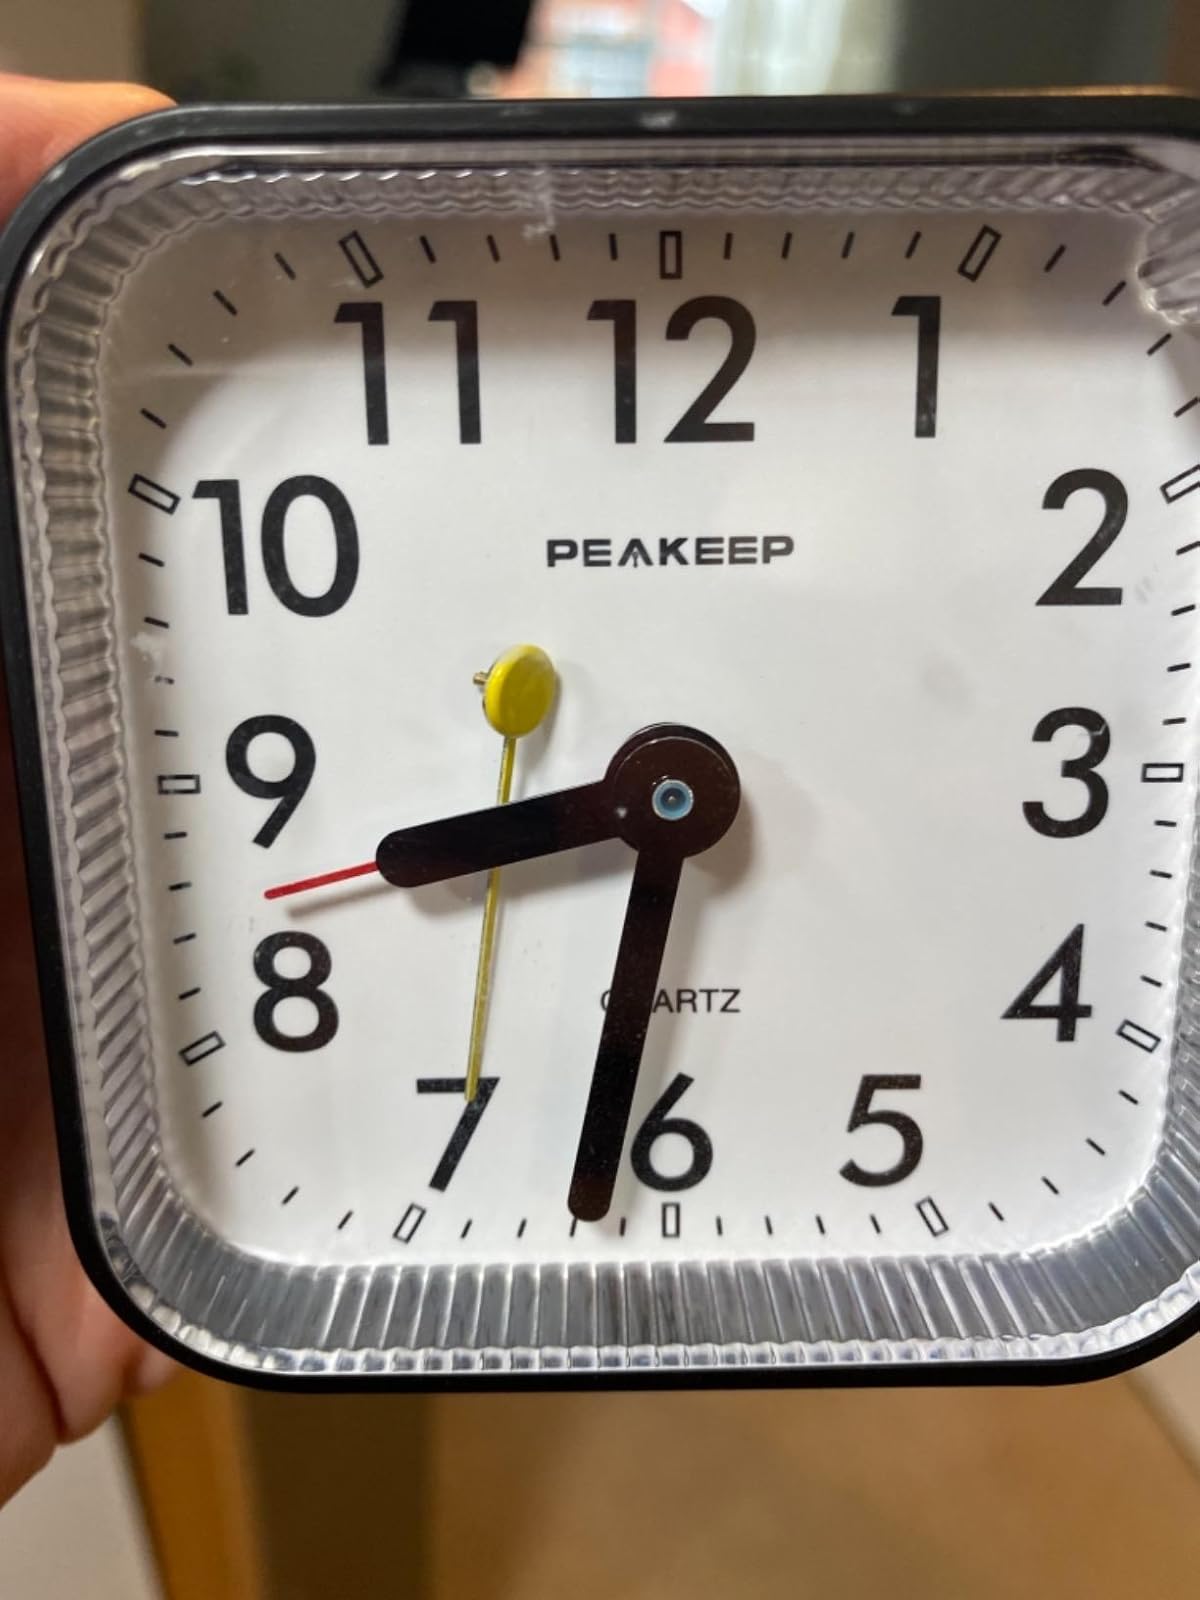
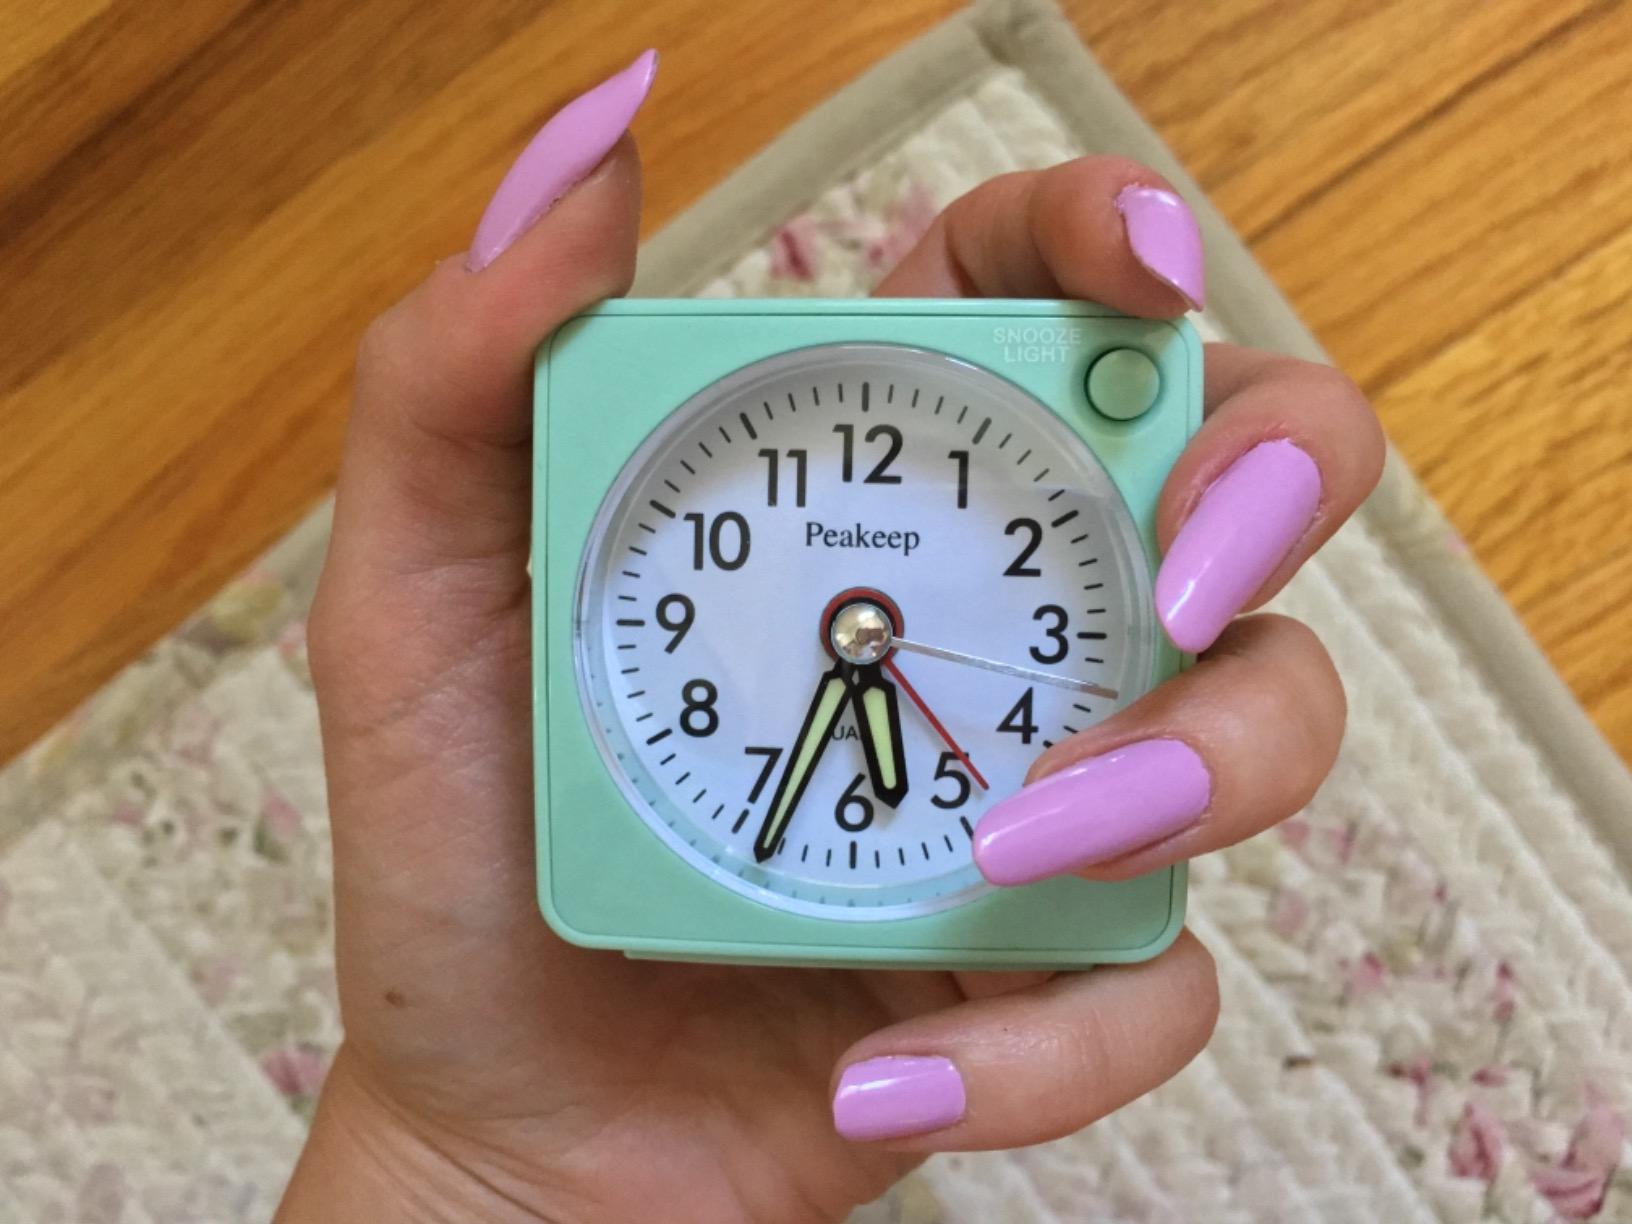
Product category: clock
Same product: no